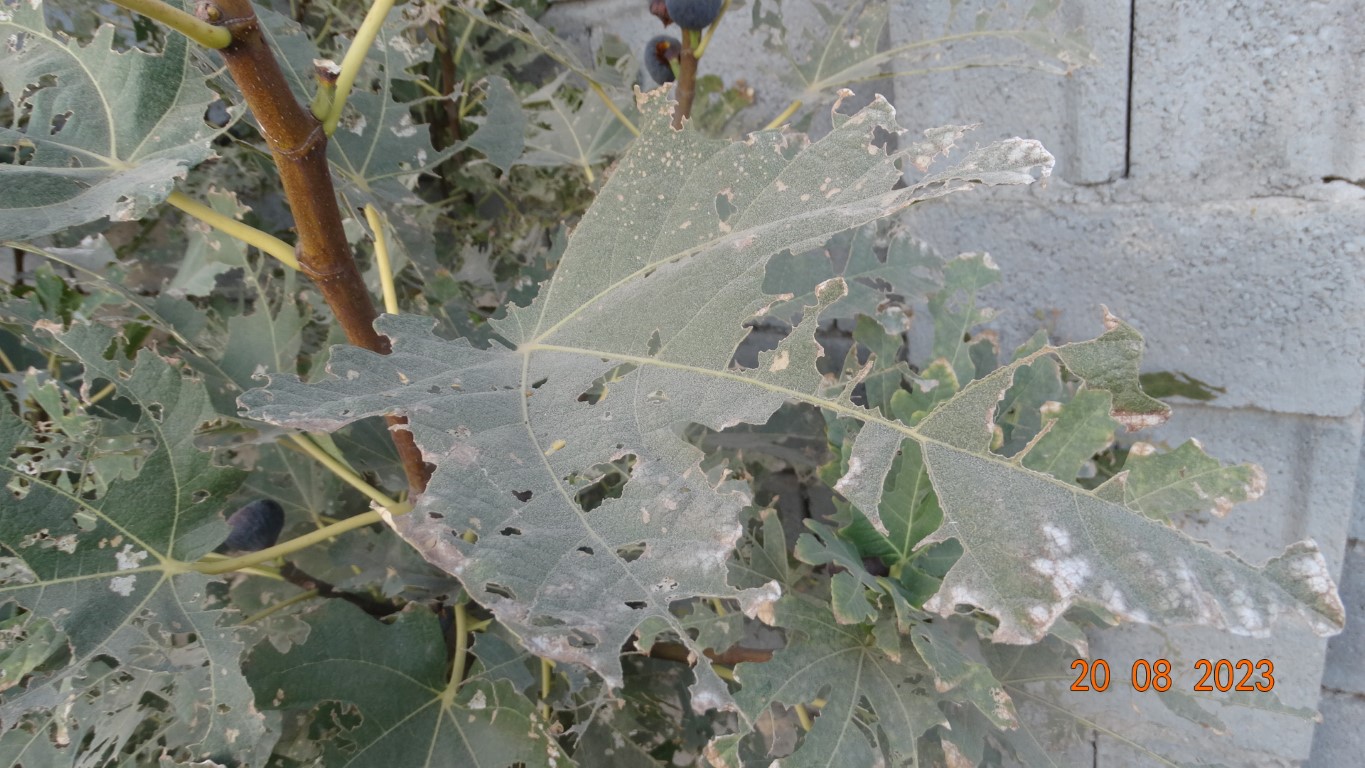
Label: infected